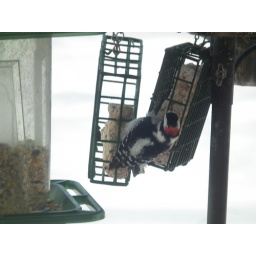
Telephoto taken with a Fuji HS10 through a double glass window in Northern Illinois.